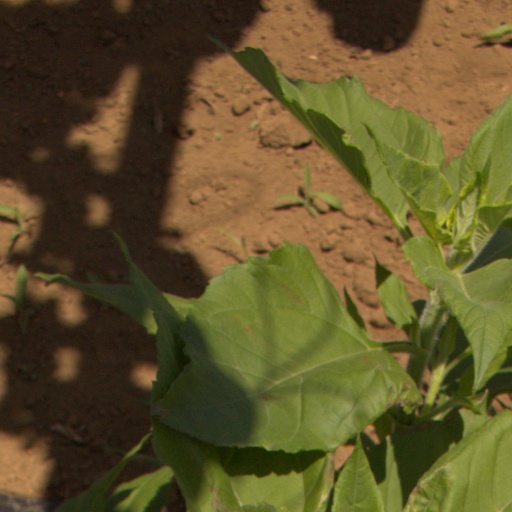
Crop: Jerusalem artichoke